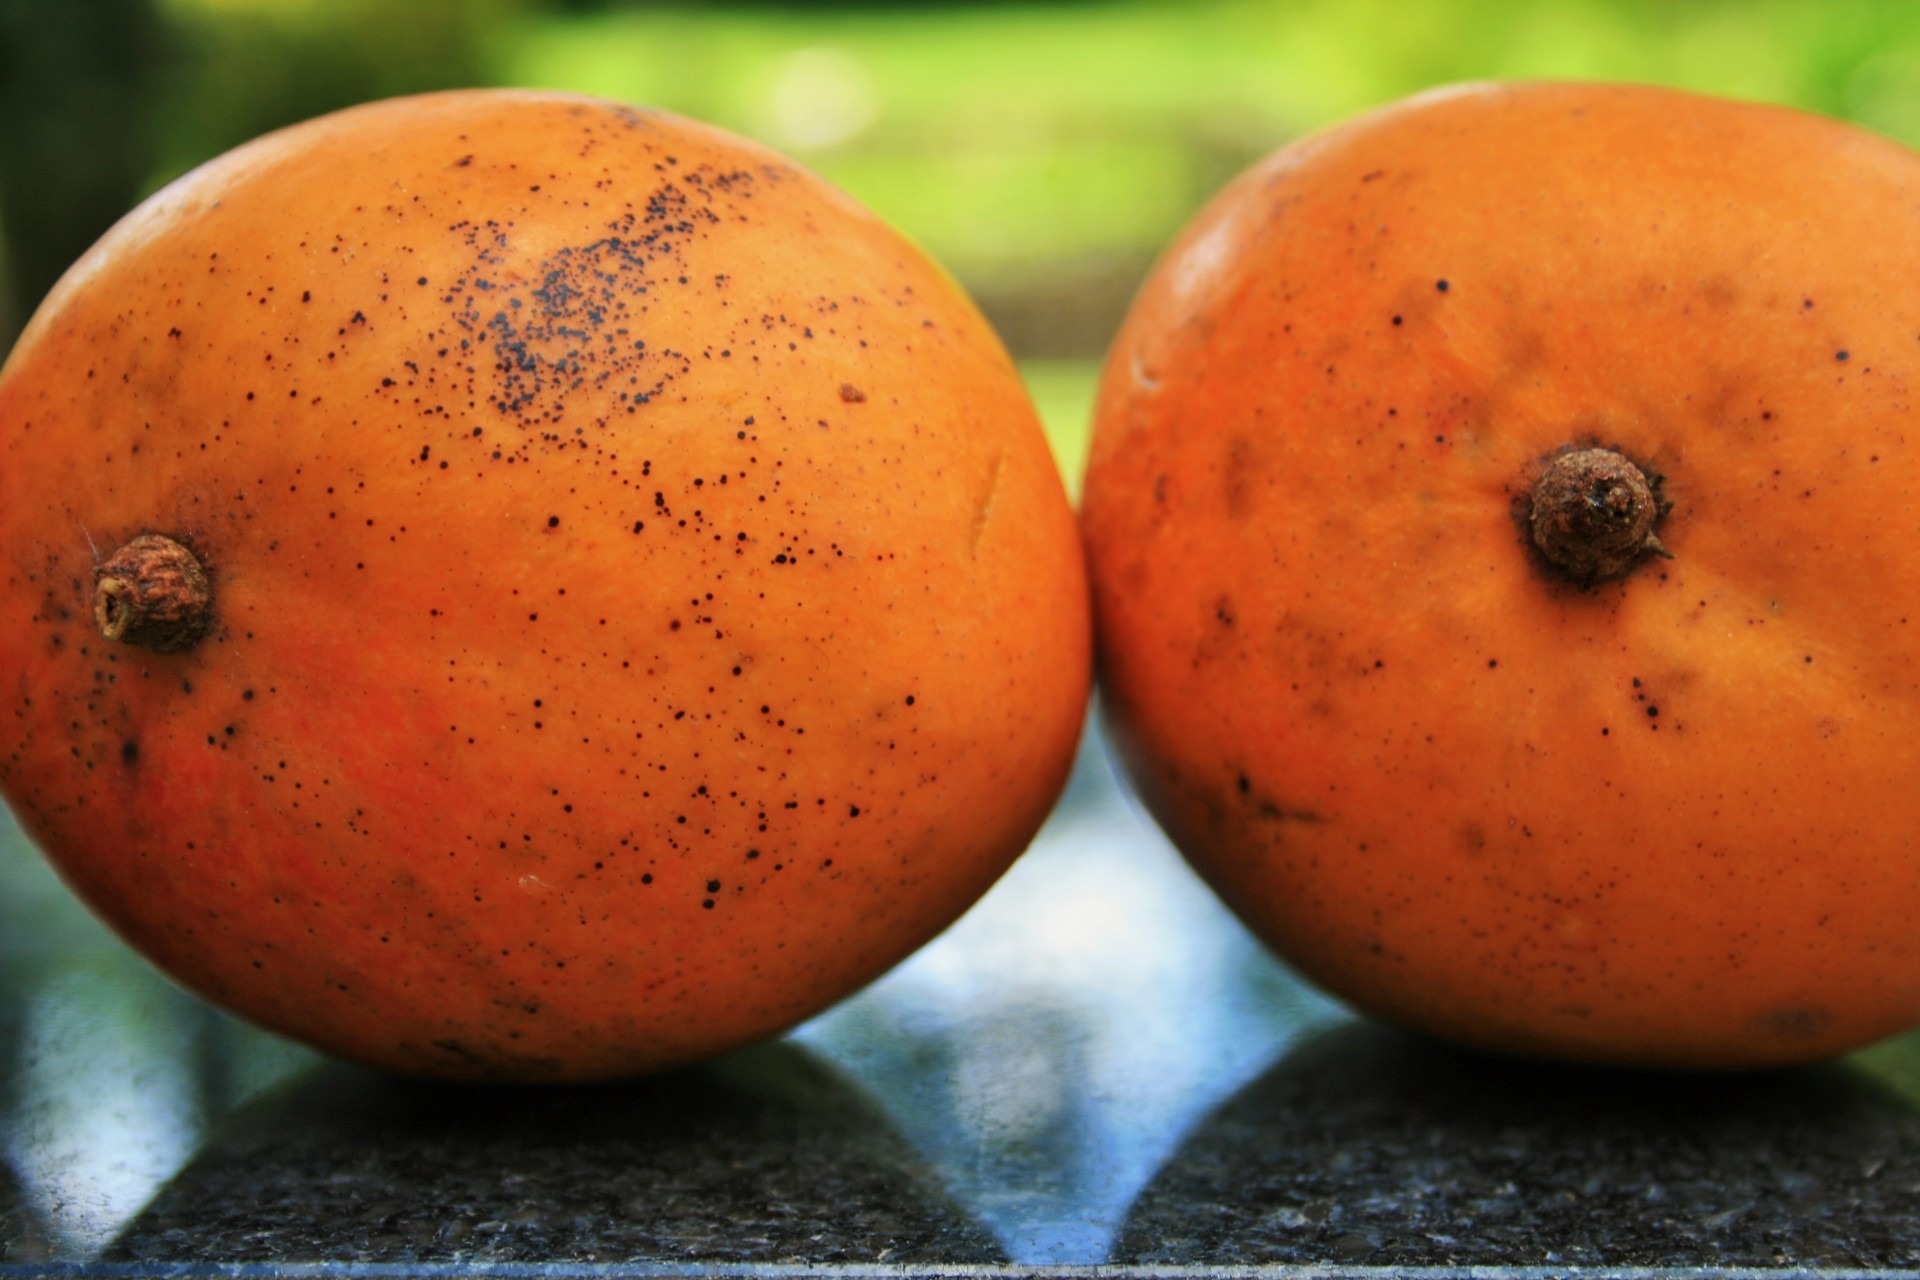
plant, fruit, round, orange, food, produce, vegetable, tropical, fresh, persimmon, diospyros, macro photography, flowering plant, land plant, potato and tomato genus, mangoes